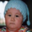
Label: baby